Occitania

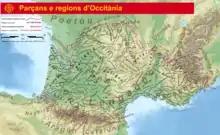

The administrative regions covering Occitania are the following: Occitanie region (except the Pyrénées-Orientales where a majority speak Catalan, although the Fenouillèdes region, in the North-West of the department, that is to say of Occitan language and culture), Nouvelle-Aquitaine (except the peripheries where one speaks basque, poitevin and saintongeais), Auvergne-Rhône-Alpes (in the southern half, namely almost all the Drôme and the Ardèche, the southern Isère and some fringes of the Loire) and Provence-Alpes-Côte d'Azur. In the Centre-Val de Loire Occitan is spoken in some communes in southern Cher and Indre.